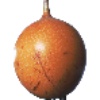
Label: Granadilla 1